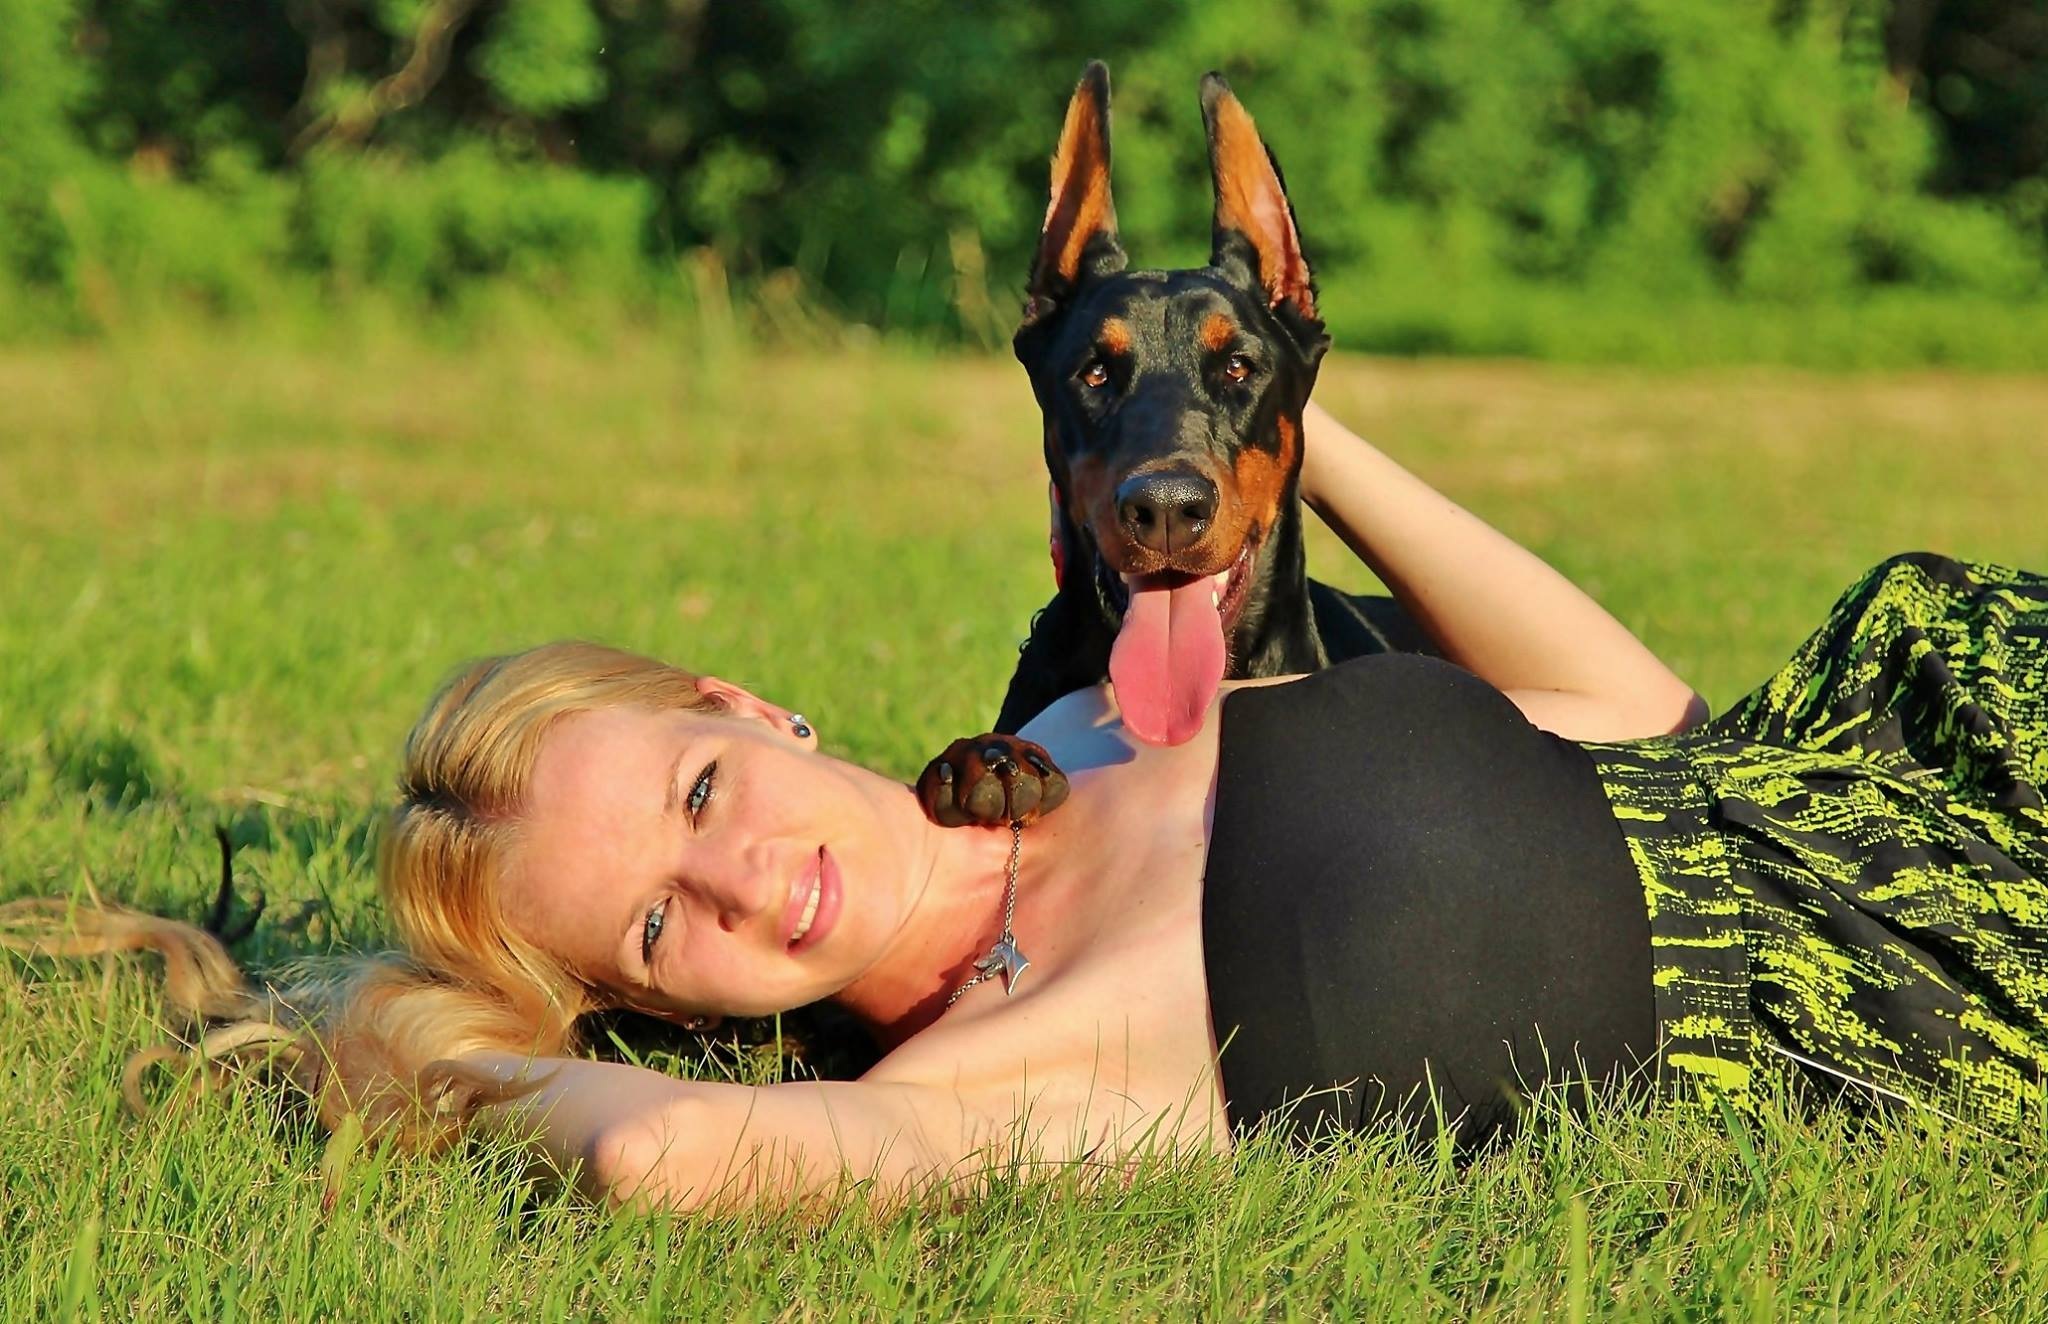
grass, people, woman, lawn, dog, summer, pet, portrait, mammal, friendship, animals, vertebrate, hobby, doberman pinscher, dog like mammal